Alexander Haggart

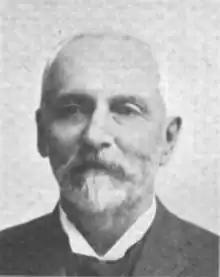

Alexander Haggart (January 20, 1848 – February 19, 1927) was a Canadian lawyer, judge and political figure in Manitoba. He represented Winnipeg in the House of Commons of Canada from 1909 to 1911 as a Conservative.